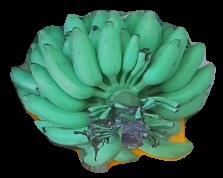
Variety: elakki-bale
Grade: grade2